Escort carrier

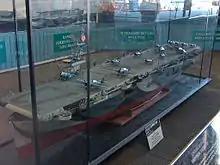
Model of the "Casablanca"-class "Gambier Bay" at USS "Midway" museum

Many escort carriers were Lend-Leased to the United Kingdom, this list specifies the breakdown in service to each navy.